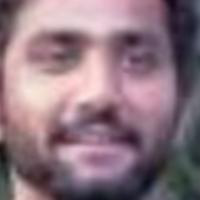
Age group: age 21-30